Lynn Headwaters Regional Park

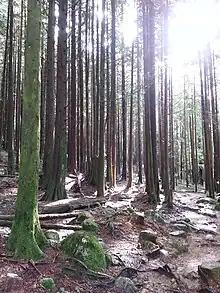

Lynn Headwaters is the habitat for a diversity of fauna. Some mammals include squirrels, raccoons, mice, and deer. Amphibians and insects include the salamander, mayfly, caddisfly and stonefly. Also, some birds that are present are red-breasted sapsuckers, winter wrens, owls, crows, chickadees and northern flickers.